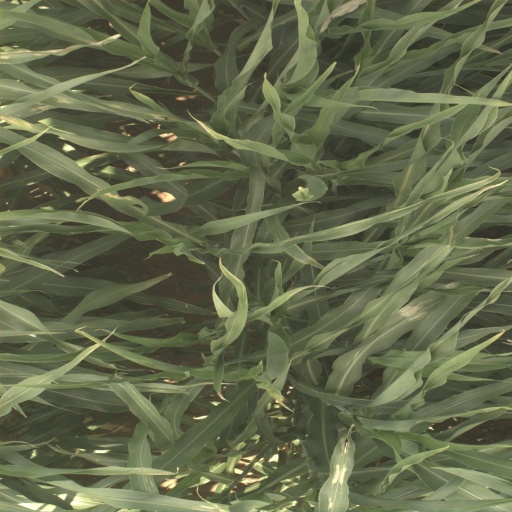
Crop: sorghum